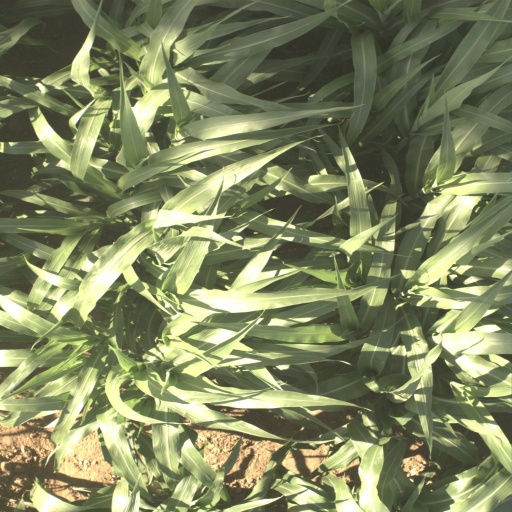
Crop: sorghum